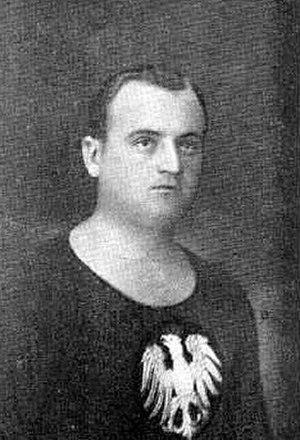
Mieczysław Józef Batsch ou Bacz est un joueur de football international polonais.